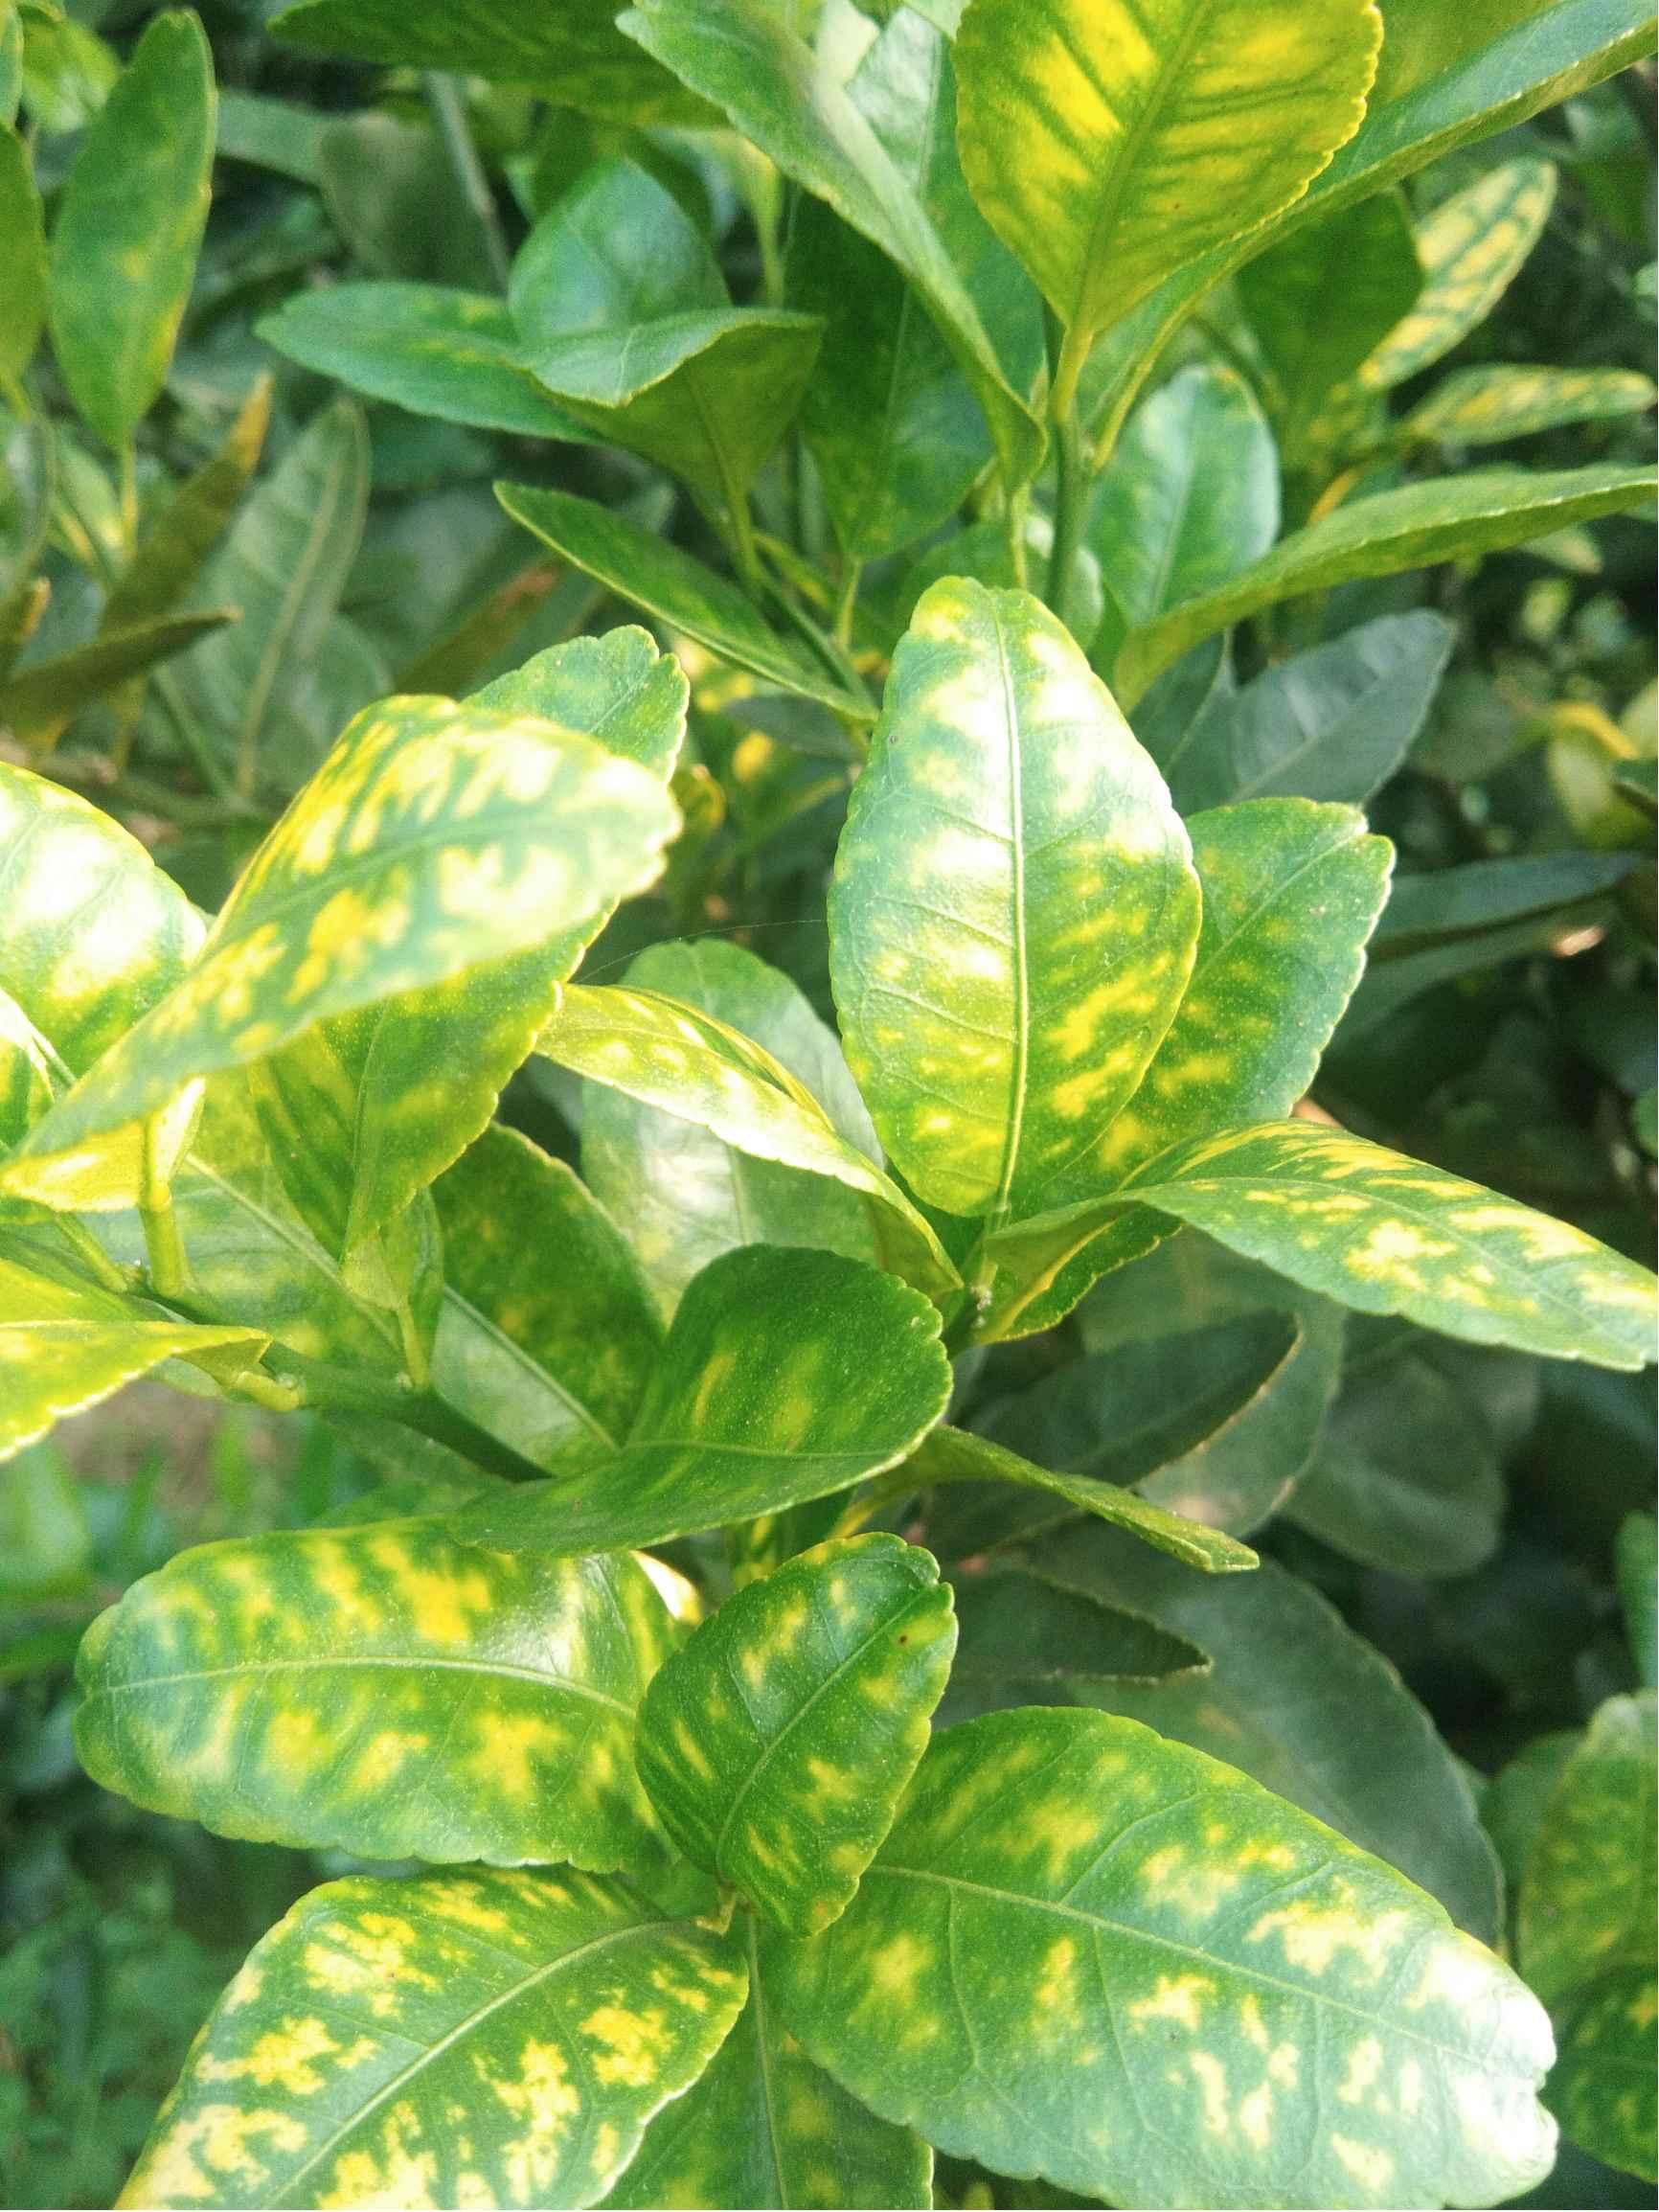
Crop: unknown
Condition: citrus_citrus_greening_disease